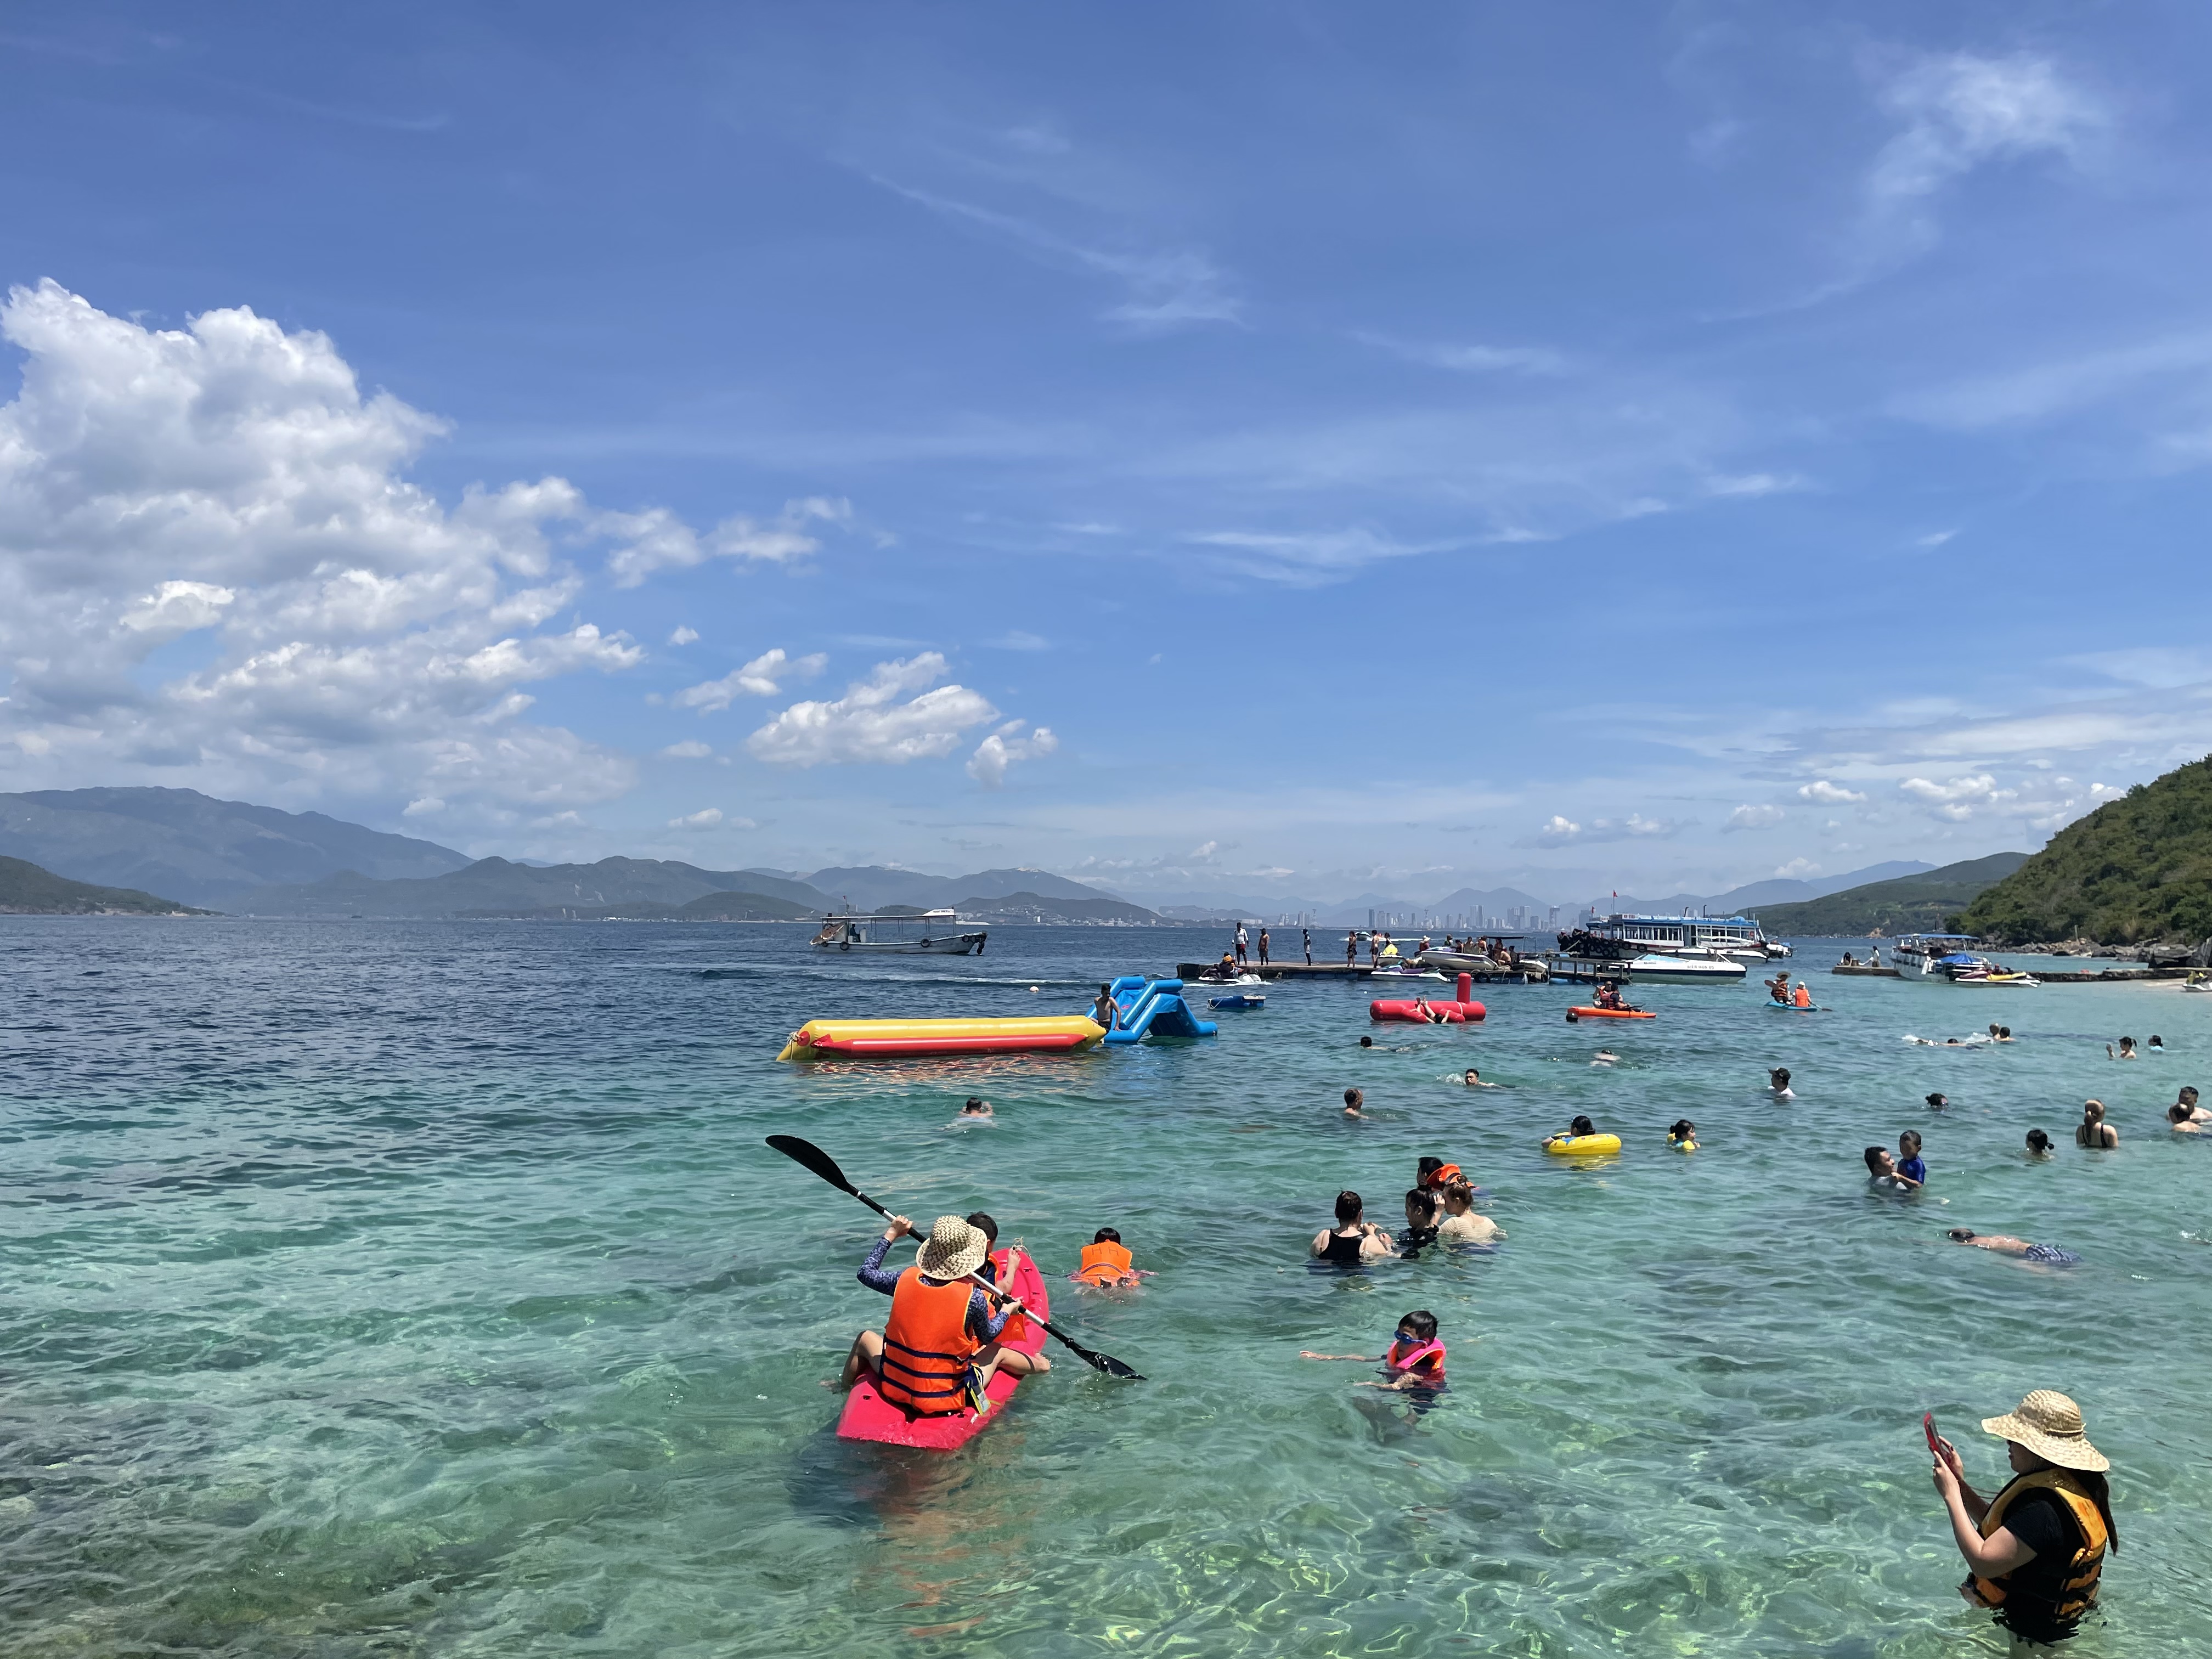
user: text: Màu chủ đạo của bầu trời trong hình là gì?
assistant: text: Màu xanh dương

user: text: Trong hình có bao nhiêu chiếc thuyền lớn chở khách du lịch (không bao gồm thuyền kayak hoặc mô tô nước)?
assistant: text: Ba chiếc

user: text: Ngoài bơi lội, một hoạt động giải trí nào khác đang diễn ra trên mặt nước bằng một vật thể màu hồng?
assistant: text: Chèo thuyền kayak

user: text: Khung cảnh trong hình thường diễn ra ở đâu tại Việt Nam?
assistant: text: Tại các khu du lịch biển hoặc đảo, ví dụ như Nha Trang hoặc Phú Quốc

user: text: Kể tên hai vật dụng bơm hơi màu sắc nổi bật dùng để giải trí và một loại phương tiện di chuyển bằng động cơ đang neo đậu gần bến nổi.
assistant: text: Hai vật dụng bơm hơi là thuyền chuối màu vàng đỏ và cầu trượt bơm hơi màu xanh. Phương tiện di chuyển bằng động cơ là mô tô nước (jet ski).